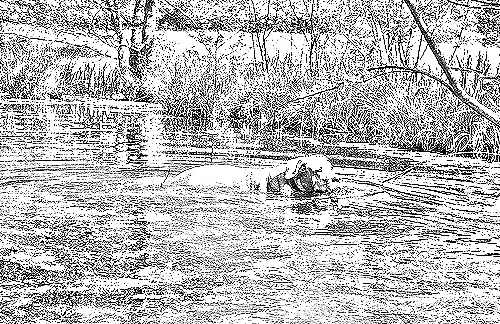
Portrait style: Sketch Portrait